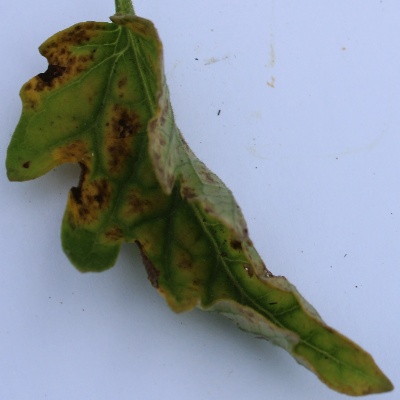
Crop: Tomato
Condition: septoria leaf spot